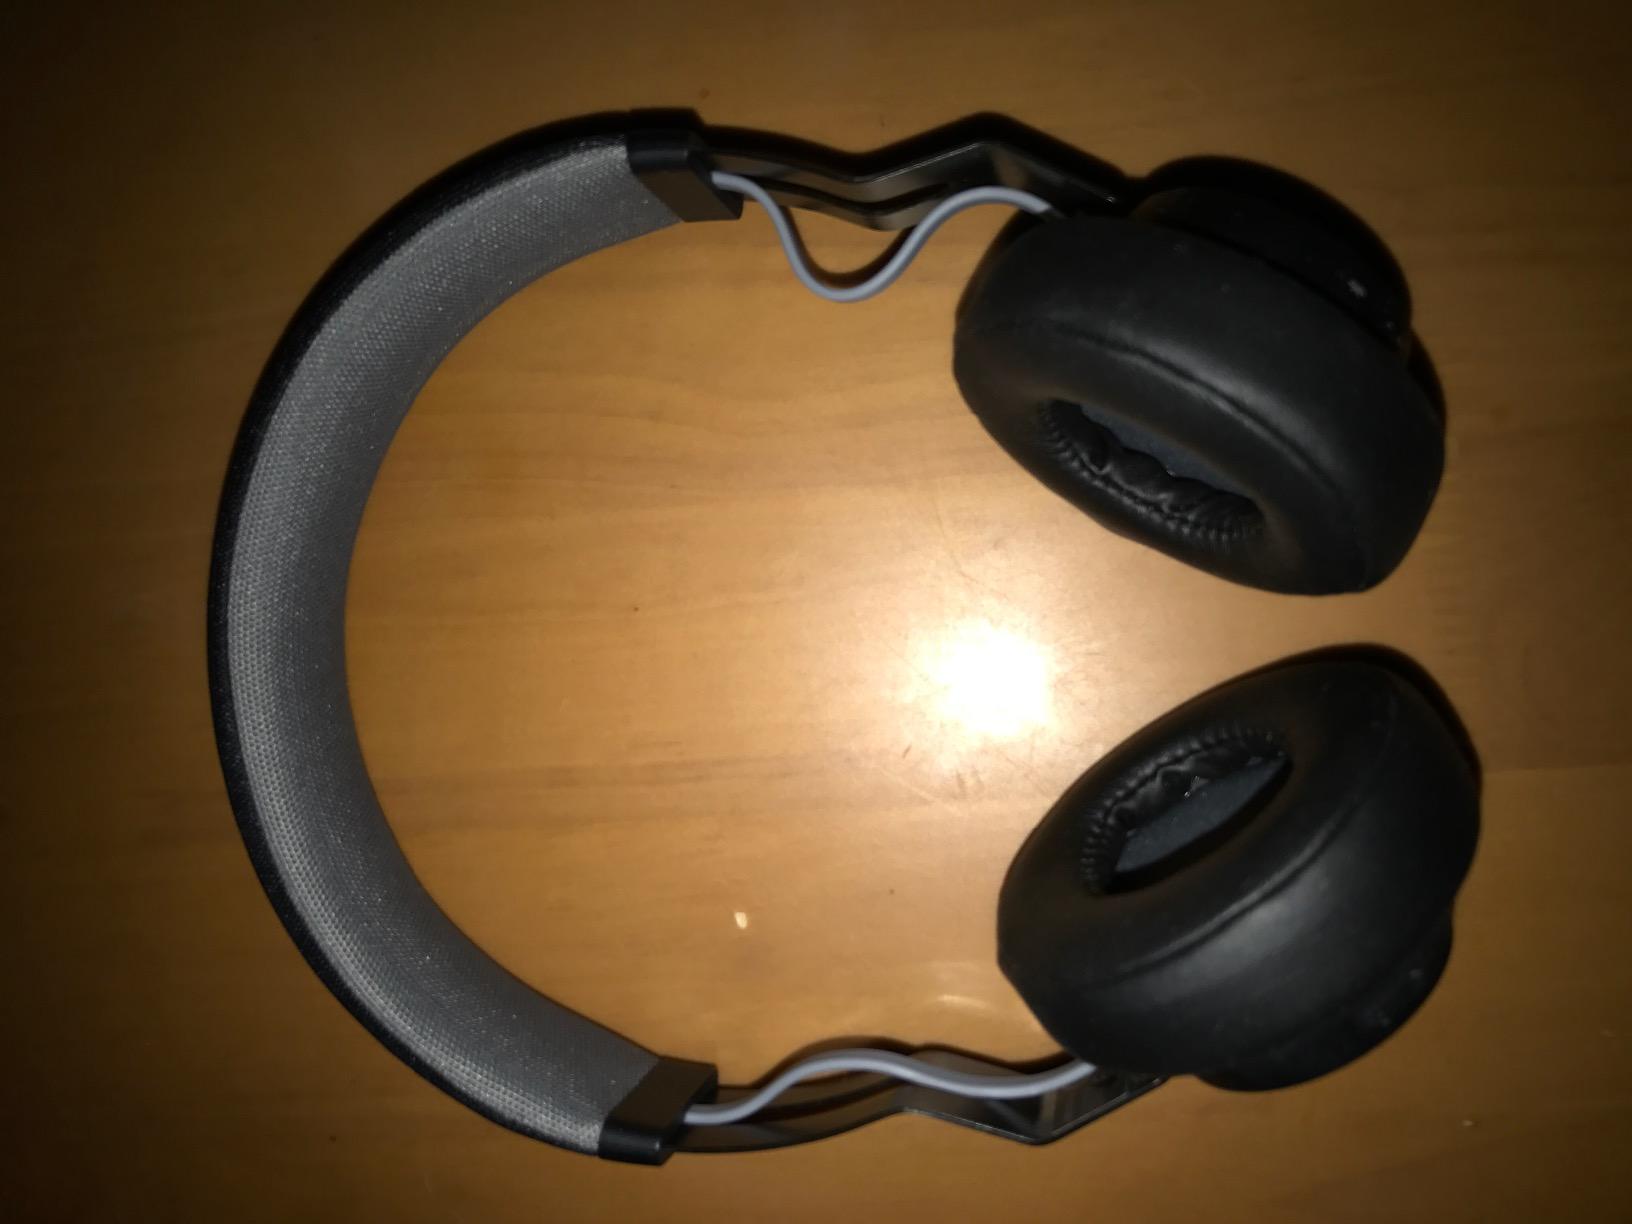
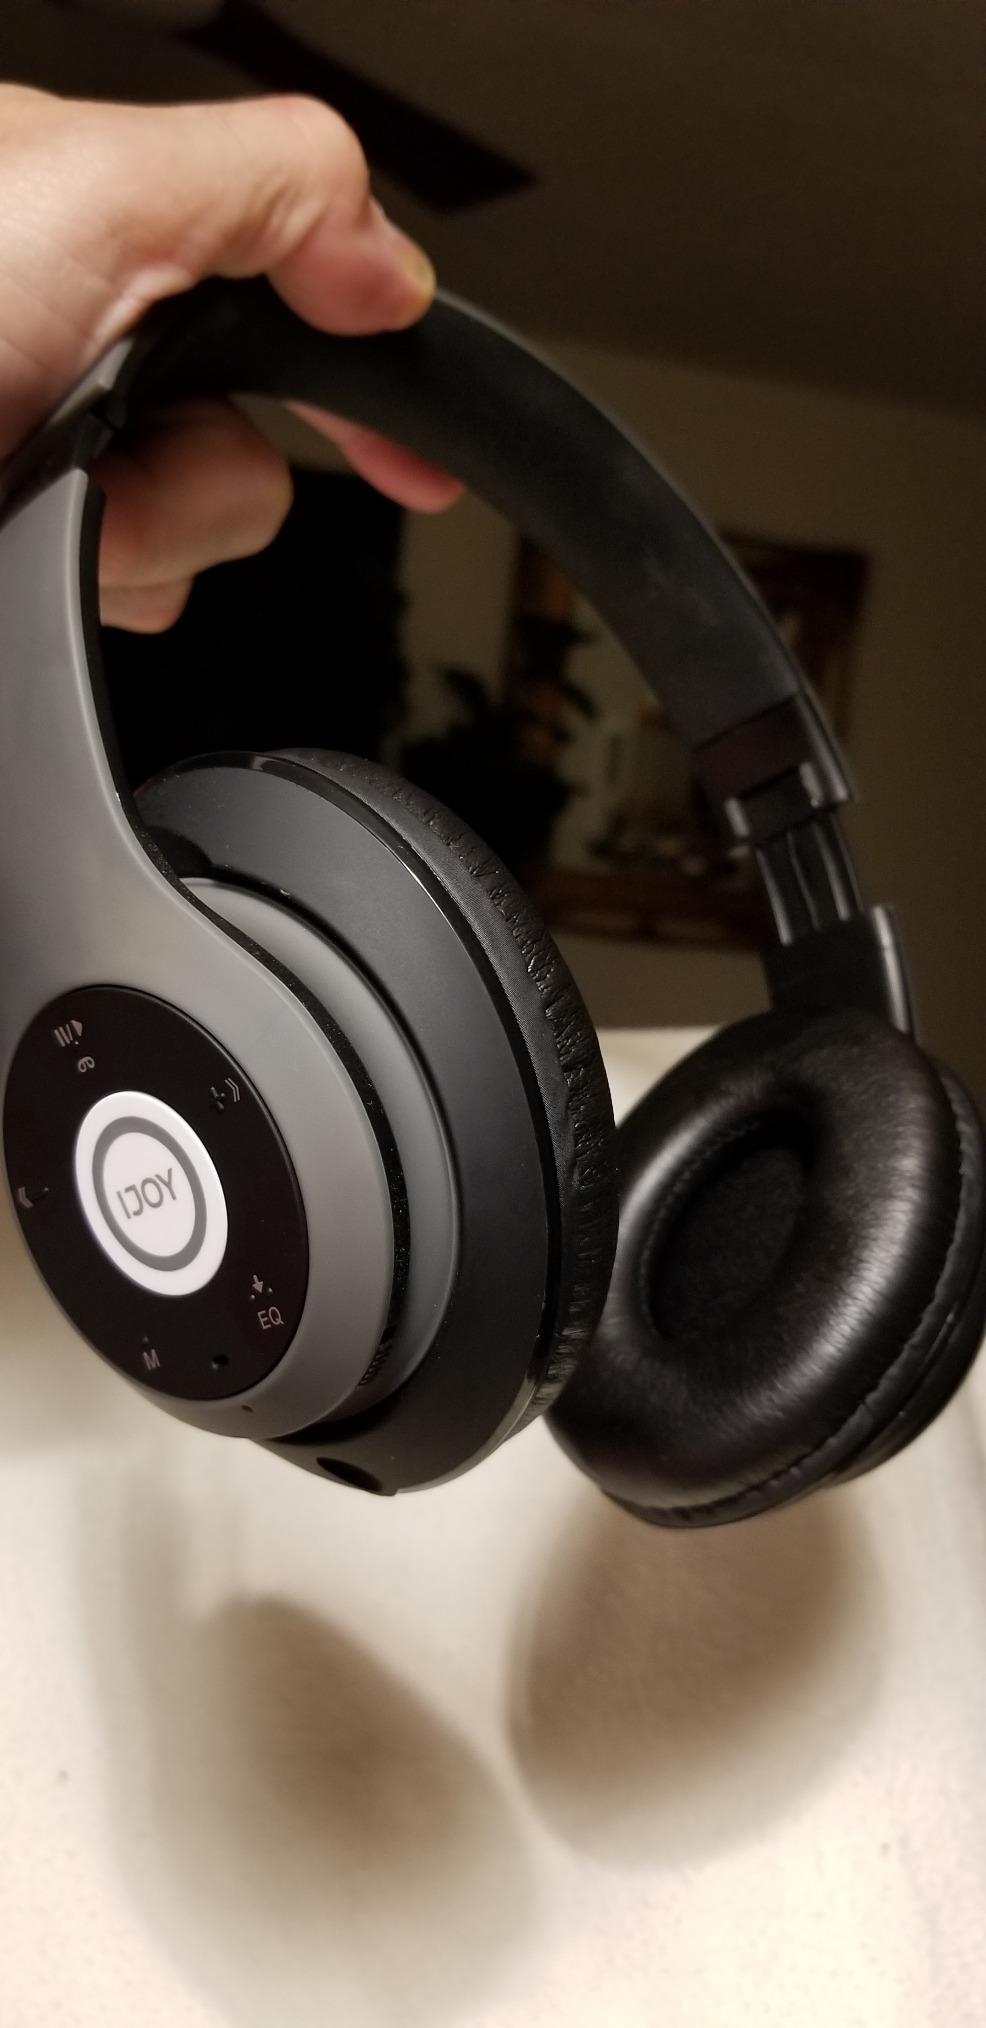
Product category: headphones
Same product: no